List of weapons of the Imperial Japanese Navy

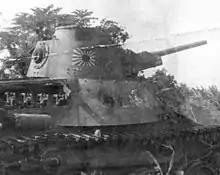
Type 95 Ha-Go light tank of the IJN

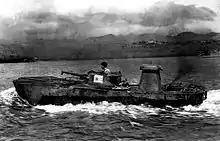
A captured Type 2 Ka-Mi of the IJN undergoing testing

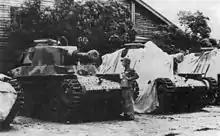
Short barrel gun tanks at the Naval Yard in Sasebo

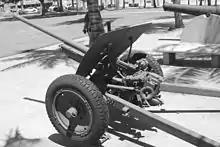
Type 1 47 mm anti-tank gun, rear view

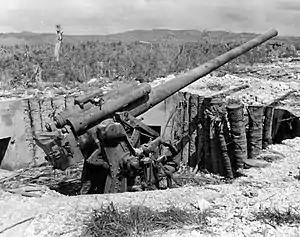
A damaged dual purpose Type 10 120 mm gun

The following is not an exhaustive list, only covering the principal torpedoes produced in large numbers.